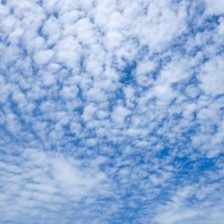
Cloud type: Cirrocumulus